André Marceau

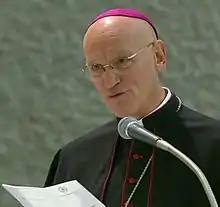
Marceau at a papal audience in mid-2016.

André Marceau (born 6 May 1946) is a French prelate of the Catholic Church who served as the Bishop of Perpignan from 2004 to 2014 and as the Bishop of Nice from 2014 to 2022.